Molly (1999 film)

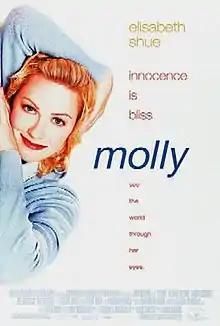
Theatrical release poster

Molly is a 1999 romantic comedy-drama film about a woman with autism who comes into the custody of her neurotic executive brother. The film was directed by John Duigan and written by Dick Christie of "Small Wonder"-fame, and stars Elisabeth Shue as the title character, Aaron Eckhart as her older brother, and Jill Hennessy.